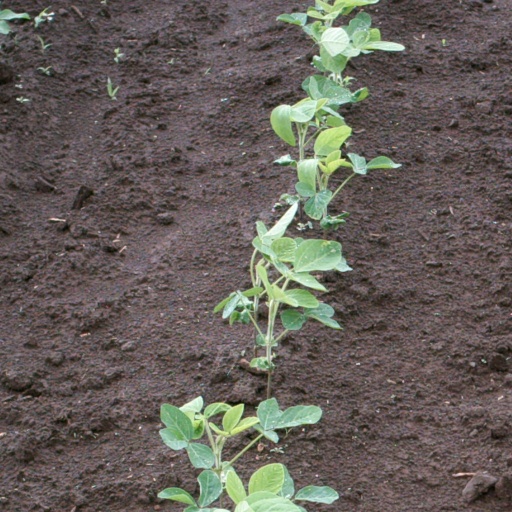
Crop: soybean